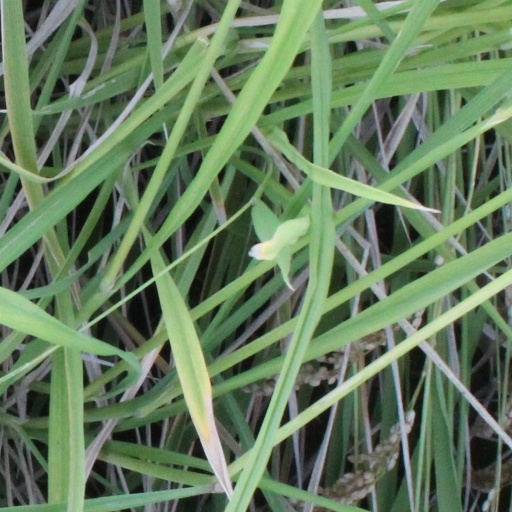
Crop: rice